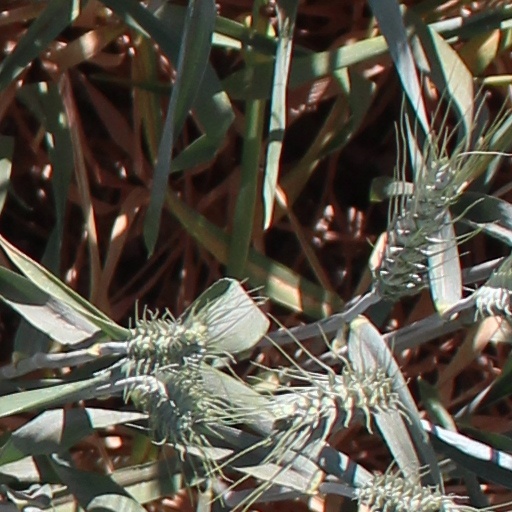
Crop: wheat